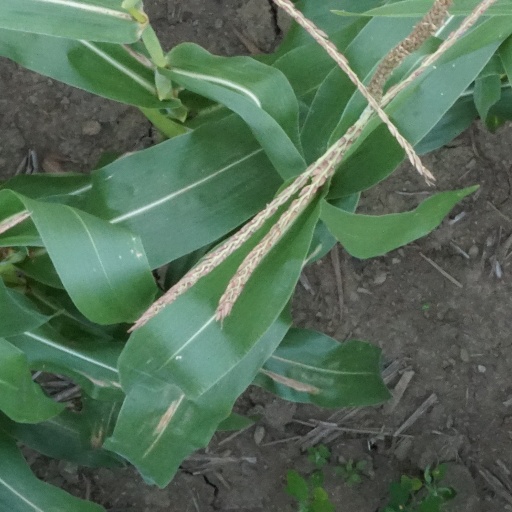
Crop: maize; corn